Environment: real
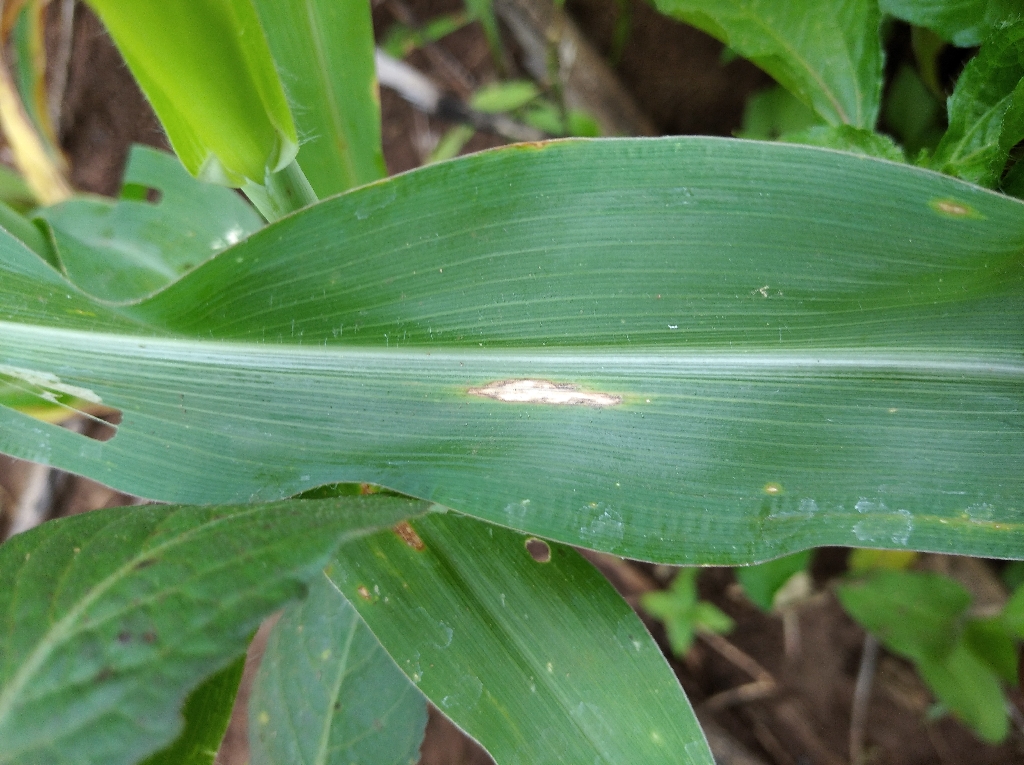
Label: northern_corn_leaf_blight